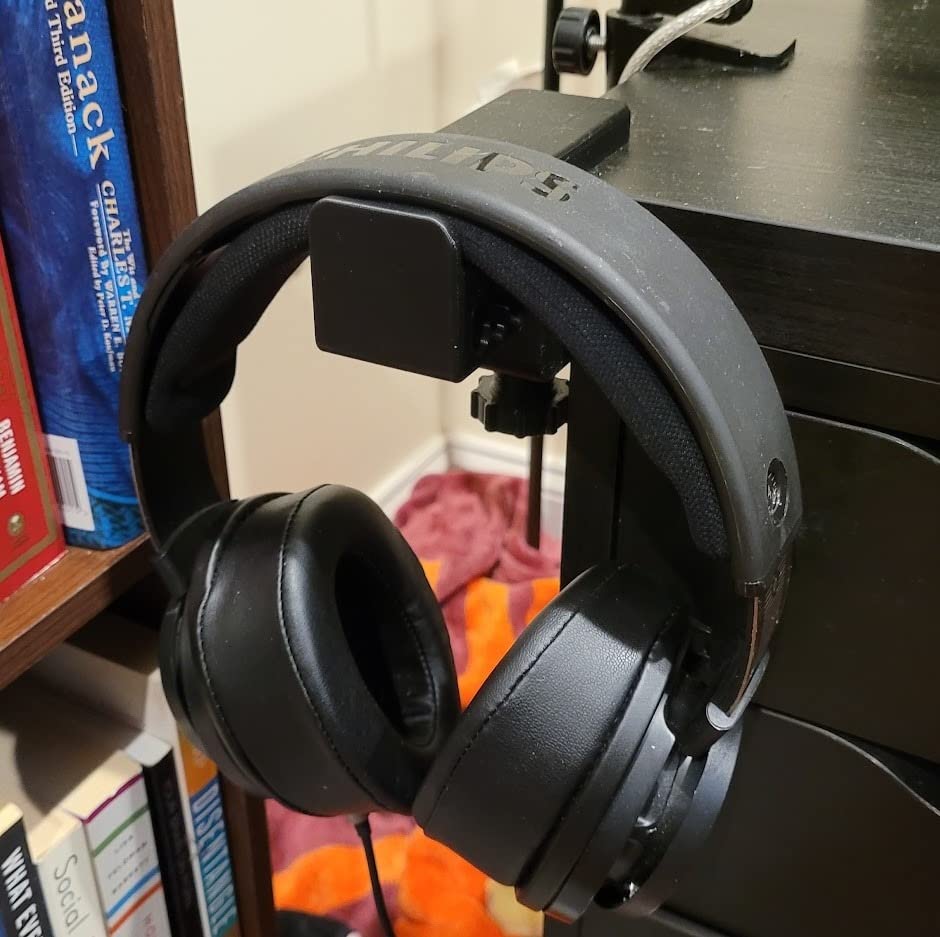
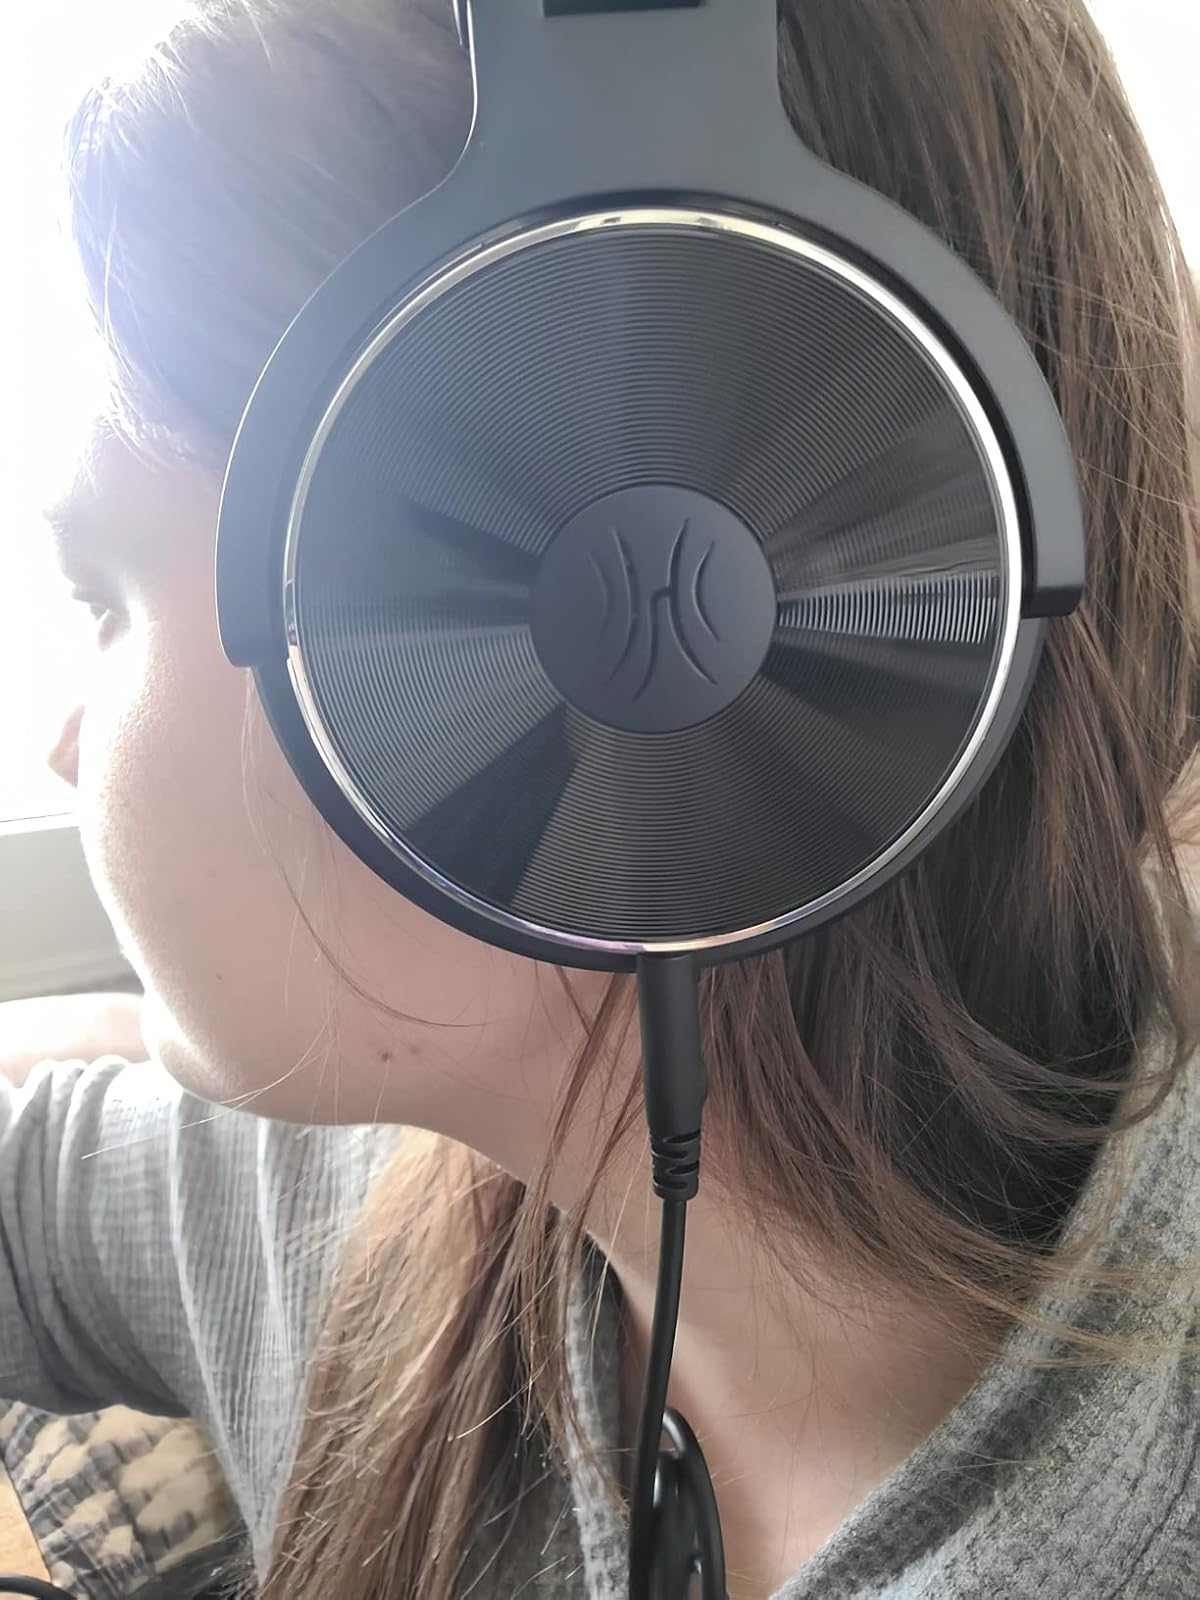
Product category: headphones
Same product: no